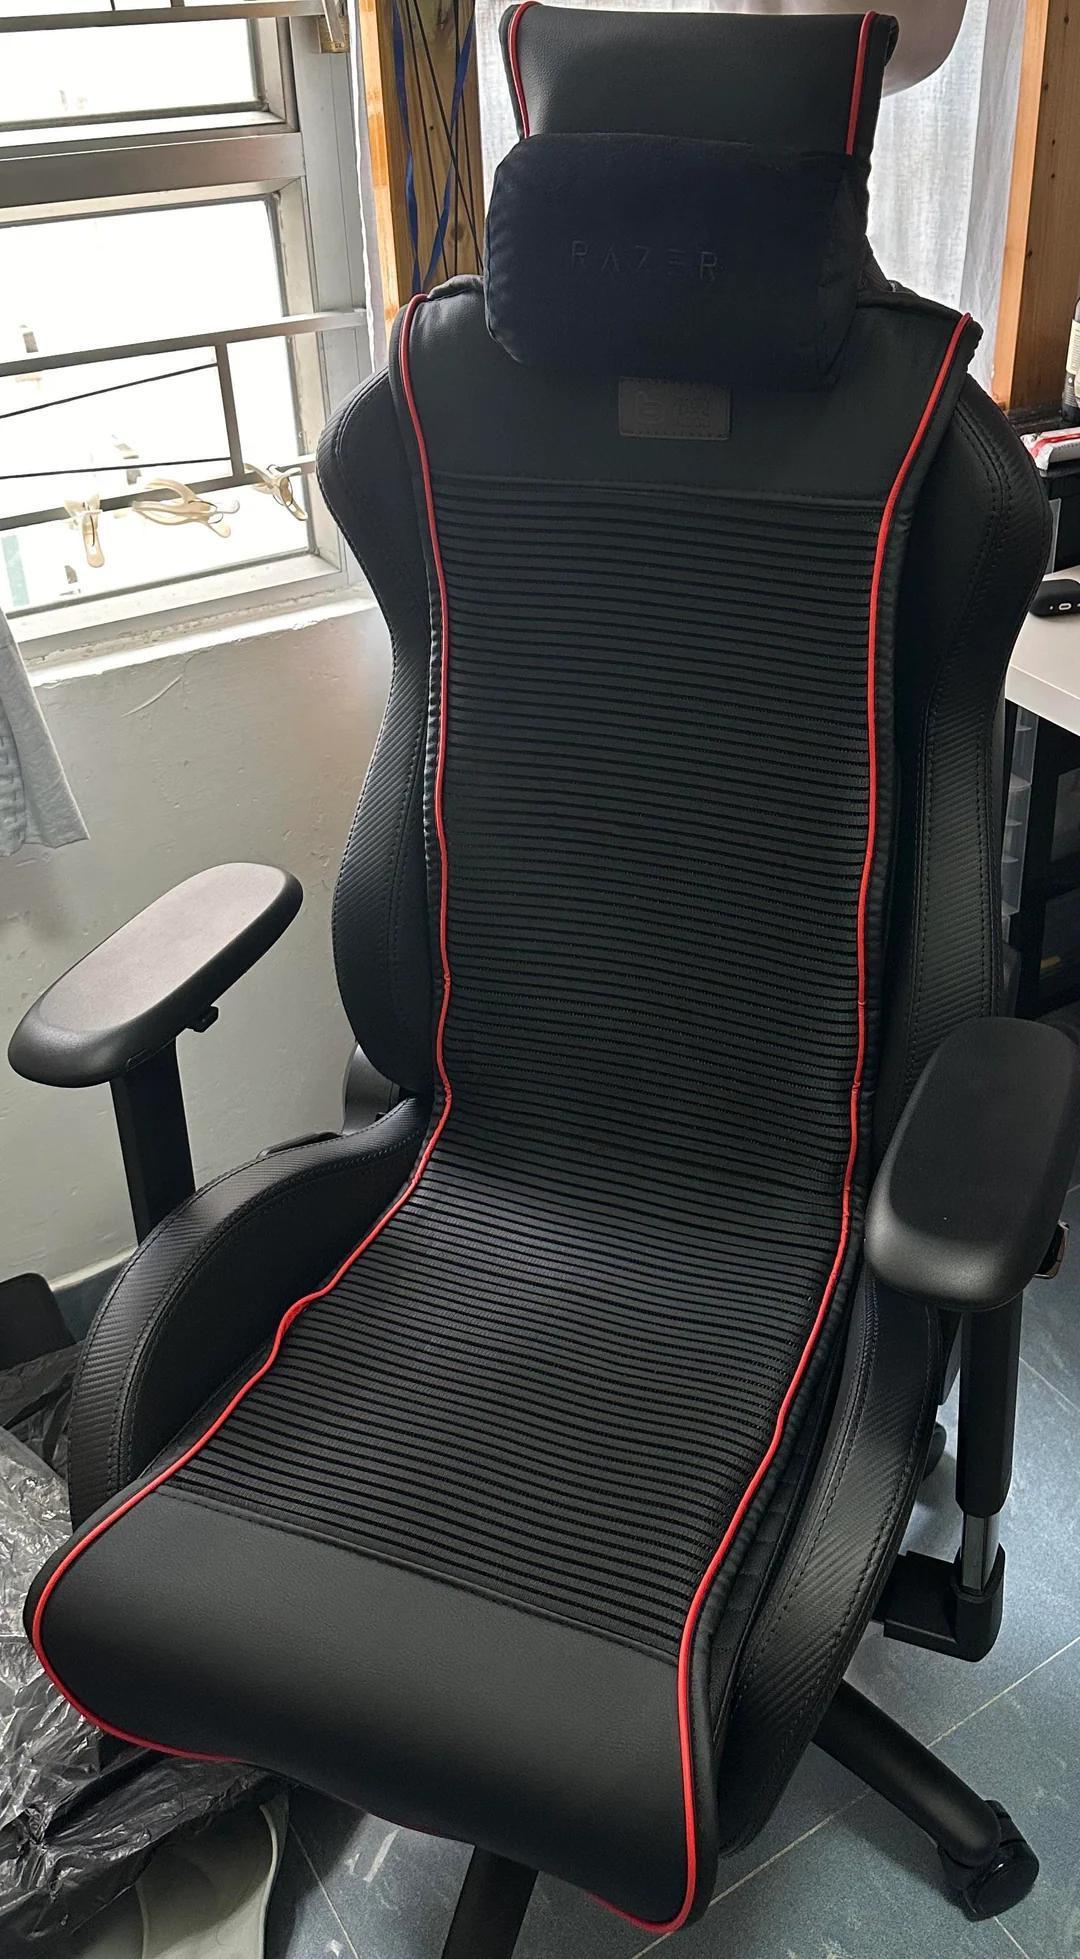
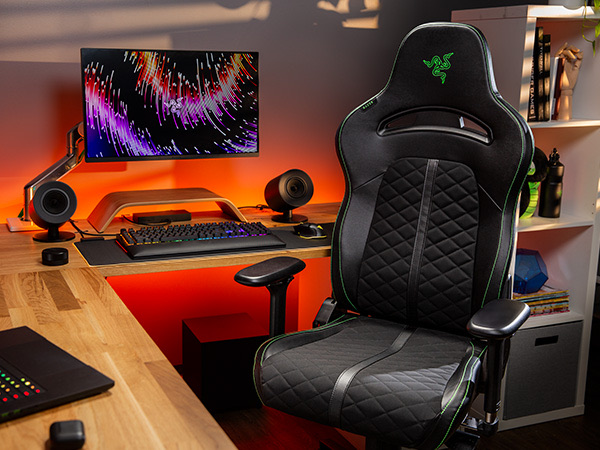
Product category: items_chair
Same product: no